Transportes Puertas de Cuyo

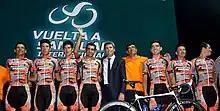

Transportes Puertas de Cuyo was an Argentine UCI Continental cycling team. The team was founded in 2017 and disbanded at the end of the 2021 season.